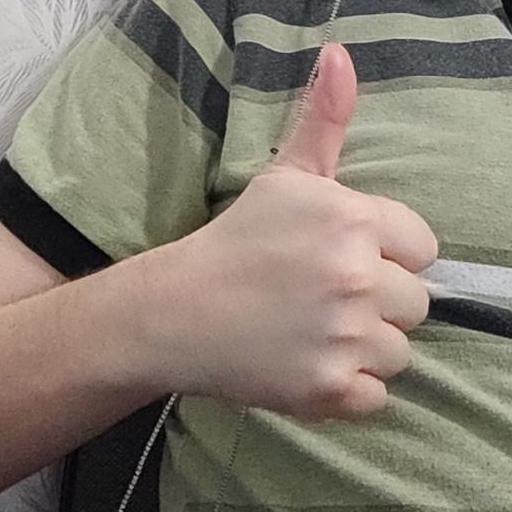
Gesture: like